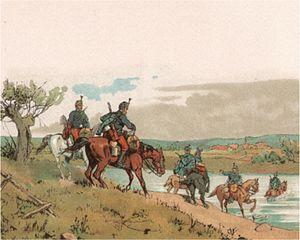
Les Hussards Impériaux et Royaux constituent, avec les Uhlans et les Dragons Impériaux et Royaux, la cavalerie austro-hongroise, de 1867 à la chute de l'empire en 1918, tant dans l'armée commune que dans la Honvéd où ils sont appelés Hussards Royaux Hongrois.